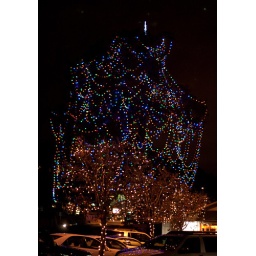
This giant tree with Christmas lights is in the grocery store parking lot near our house in Belmont.